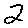
Label: 2